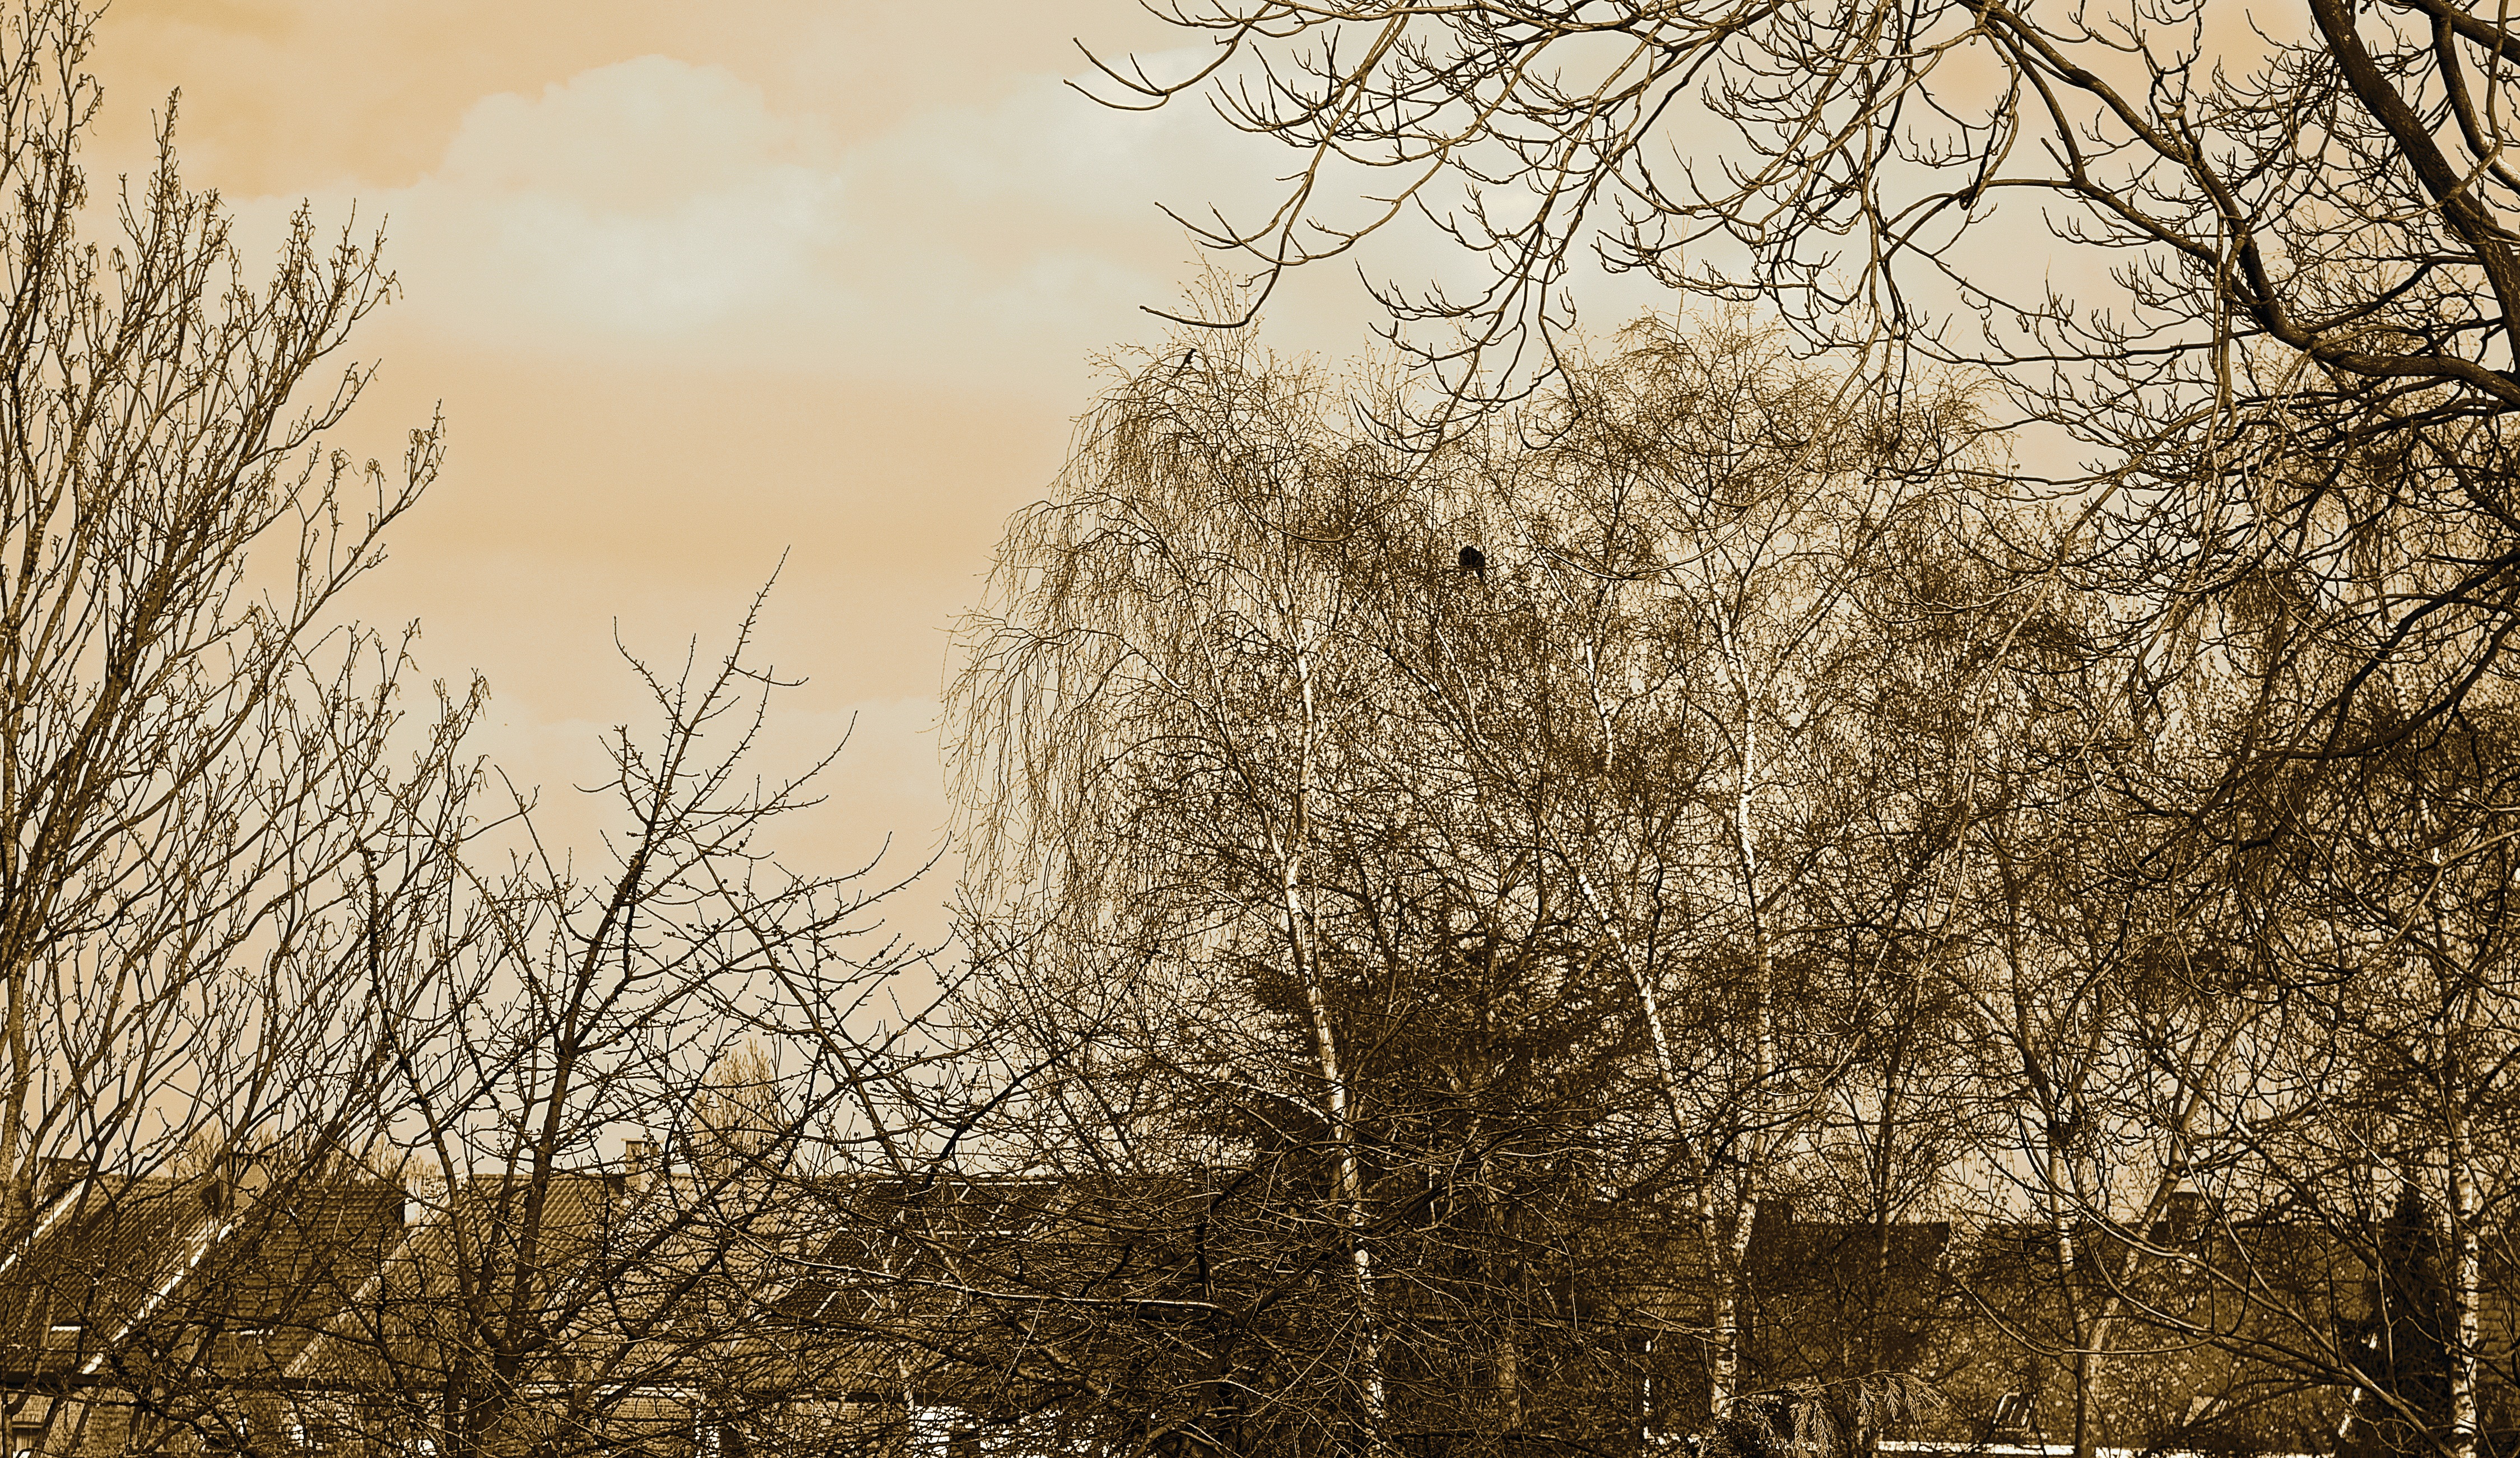
tree, nature, forest, grass, branch, winter, plant, mist, sunlight, morning, leaf, frost, autumn, garden, season, trees, woodland, habitat, rural area, atmospheric phenomenon, woody plant